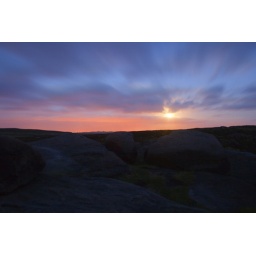
A long exposure in the dark gives a nice orange to the black sky. Shot at Froggatt Edge